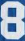
Number: 8